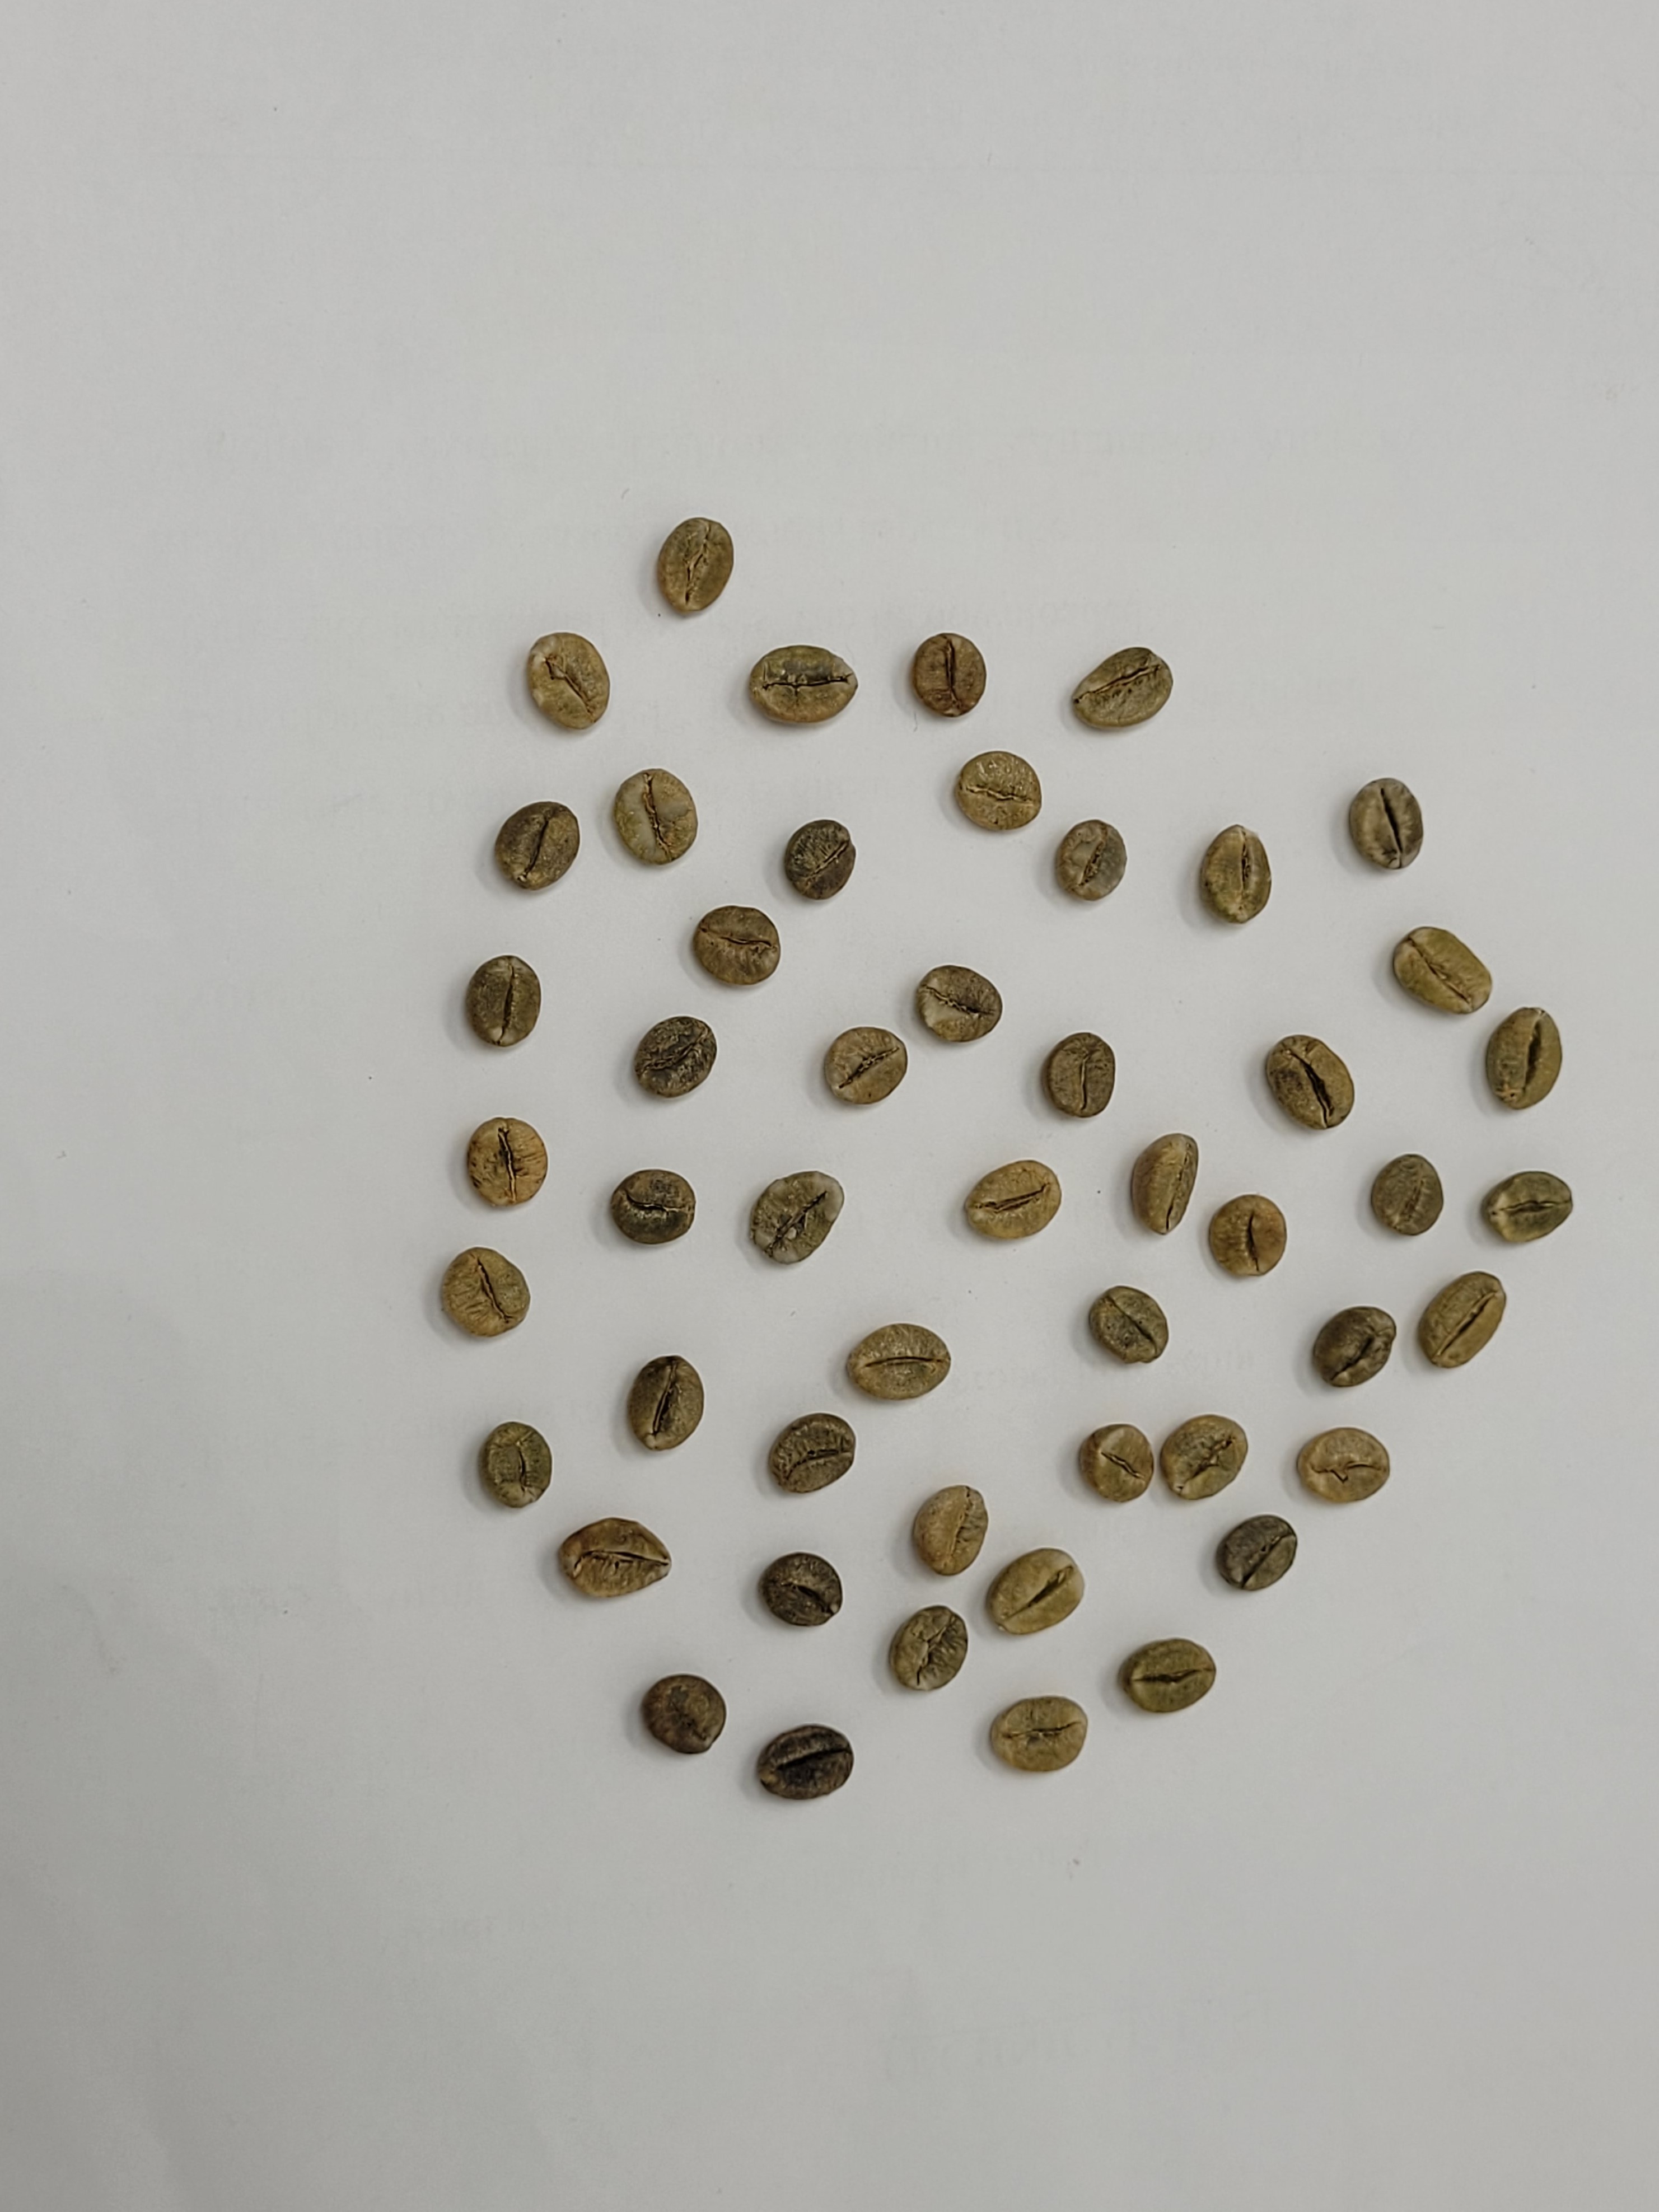
Coffee bean quality grade: AA